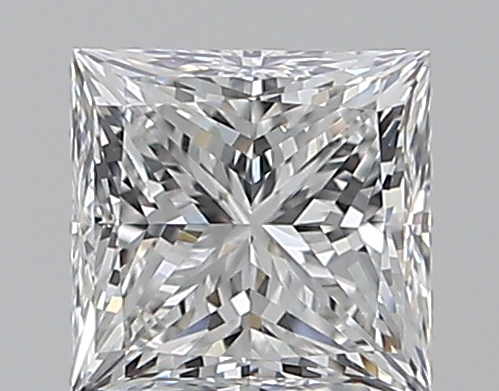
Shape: princess
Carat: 0.59
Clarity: VS1
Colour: E
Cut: EX
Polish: EX
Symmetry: VG
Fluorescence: F
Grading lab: GIA
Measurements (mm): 4.58 x 4.48 x 3.31